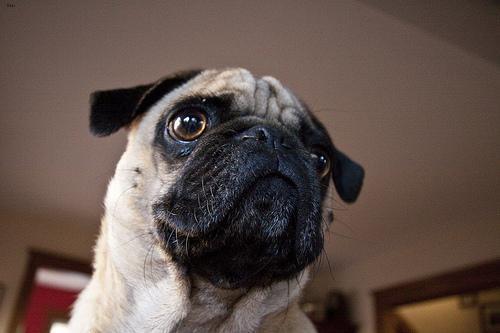
pug